Líneas Aéreas Canarias

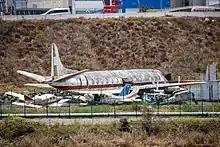
The surviving Viscount 806 at Tenerife North–Ciudad de La Laguna Airport in 2020

There was an attempt to relaunch the Lineas Aereas Canarias brand (the original airline that operated between 1985 and 1990) but the project was unsuccessful and the airworthiness certificate was never received. A B-727-2K5 Advanced was hired which was painted and registered as EC-GKL which was finally returned three months later to its owner Safair.